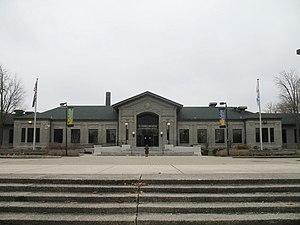
Chicago /ʃi.ka.ɡo/ est la troisième ville des États-Unis par sa population et est située dans le Nord-Est de l'État de l'Illinois. C'est la plus grande ville de la région du Midwest, dont elle forme le principal centre économique et culturel. Chicago se trouve sur la rive sud-ouest du lac Michigan, un des cinq Grands Lacs d'Amérique du Nord. Les rivières Chicago et Calumet traversent la ville.
Le DuSable Museum of African American History de Chicago est le plus ancien musée consacré à l'étude et à la conservation de l'histoire, de la culture et de l'art afro-américain. Situé dans le secteur de Washington Park, il fut fondé en 1961 par un groupe d'artistes et d'enseignants dont Margaret Taylor-Burroughs, son époux Charles Burroughs et Gerard Lew, sous le nom d'Ebony Museum of Negro History and Art. En 1968, le musée pris son nom actuel en l'honneur de Jean Baptiste Pointe du Sable, un Haïtien qui faisait la traite des fourrures et fut le premier colon permanent de Chicago. Le Chicago Jazz Festival y tient des concerts régulièrement.